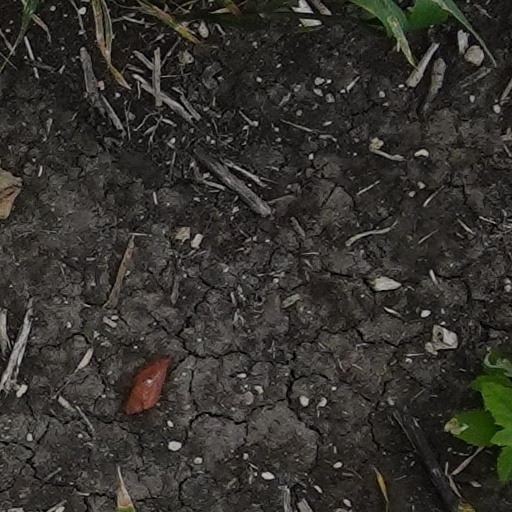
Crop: wheat